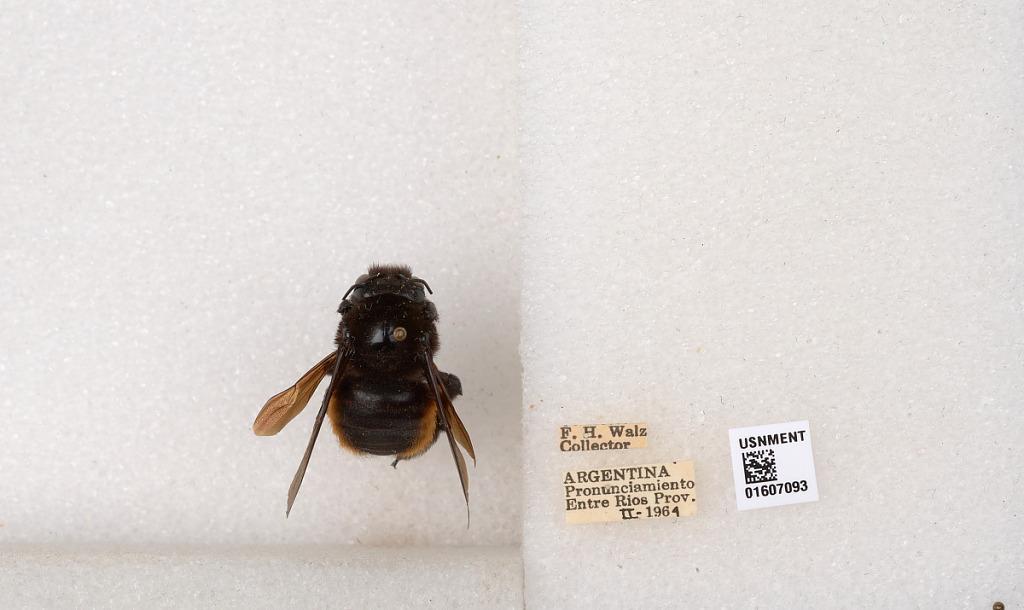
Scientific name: Xylocopa (Neoxylocopa) augusti Lepeletier
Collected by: F. Walz
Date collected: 1964-2-1
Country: Argentina
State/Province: Entre Rios
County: Departamento de Uruguay
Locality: Pronunciamiento
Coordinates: -32.3452, -58.4404